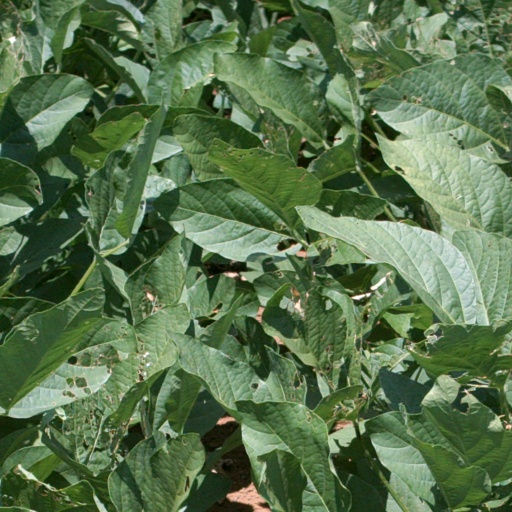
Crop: soybean